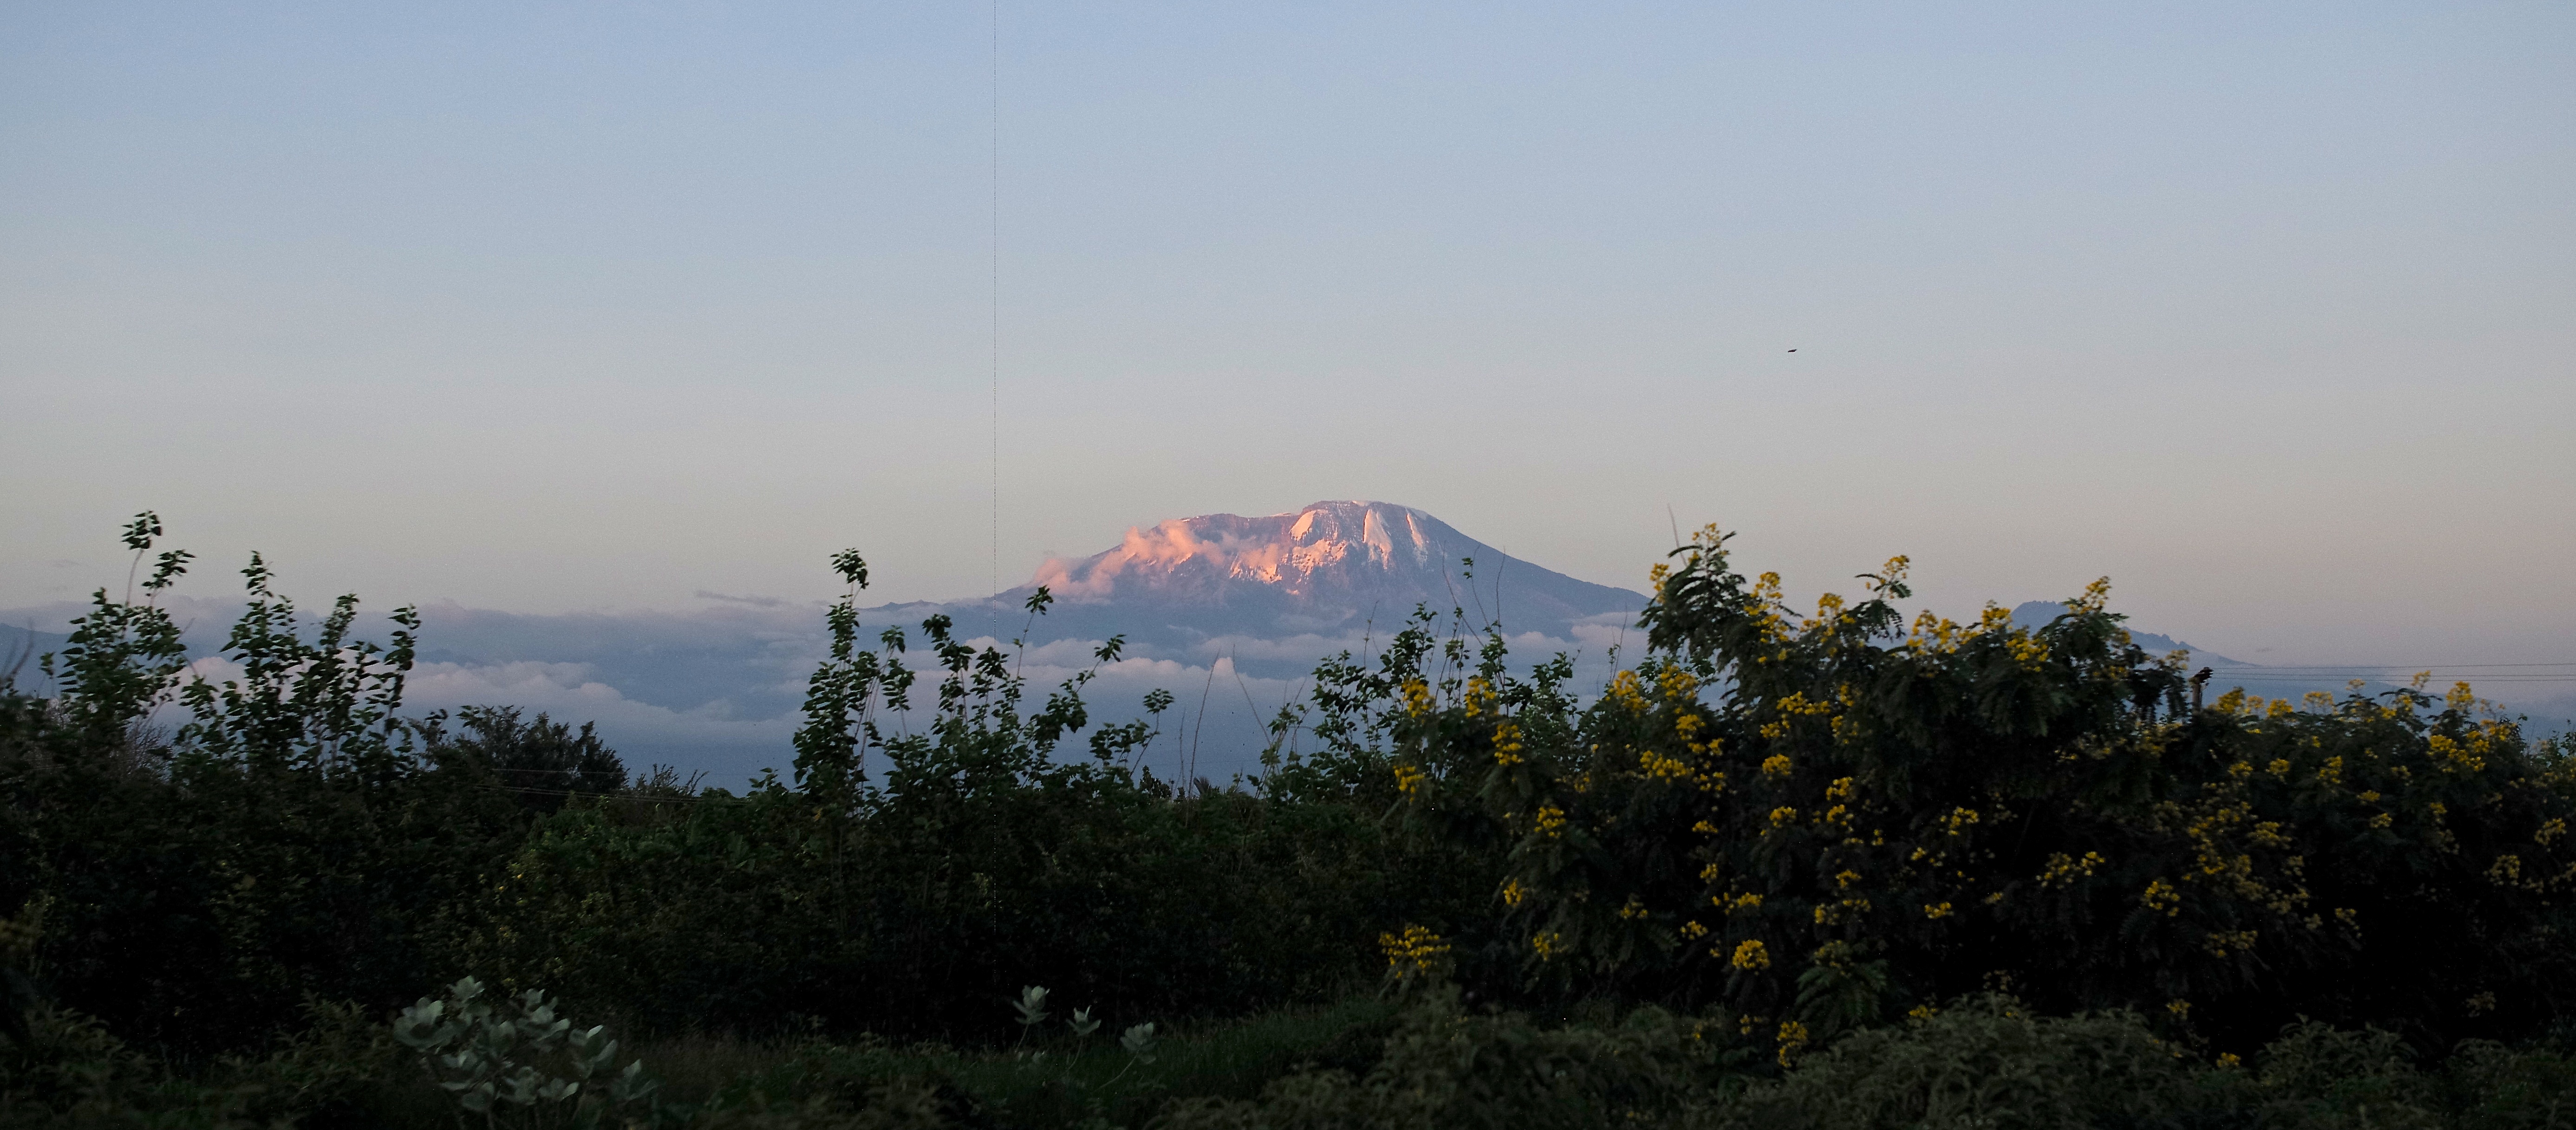
landscape, sea, nature, horizon, wilderness, mountain, cloud, sunrise, sunset, sunlight, morning, hill, dawn, travel, dusk, africa, ridge, summit, m, f14, mount, plateau, 50, tanzania, kilimanjaro, leica, 240, summilux, typ, landform, natural environment, geographical feature, atmospheric phenomenon, mountainous landforms